Answer in natural language. Considering the relative positions, is black colour television to the left or right of black dresser with multiple drawers? Choose between the following options: right or left
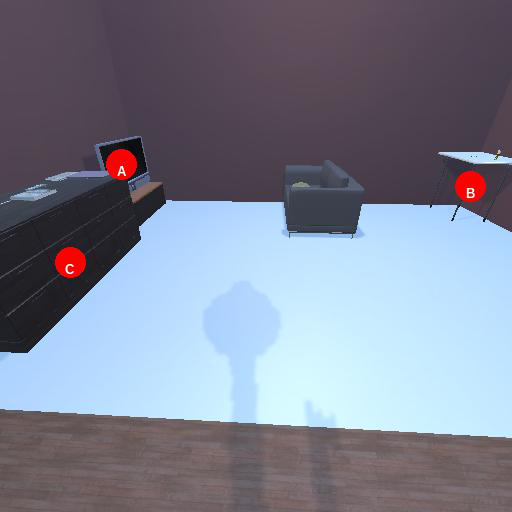
<answer>left</answer>